Jordan Lake State Recreation Area

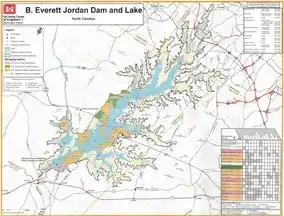
Recreational map of Jordan Lake. State park lands are depicted in tan.

The Jordan Lake State Recreation Area is divided into several smaller areas: Farrington Point, Crosswinds, White Oak, Poplar Point, Ebenezer Church, New Hope Overlook and Poes ridge along the eastern shoreline and Robeson Creek, Vista Point, Seaforth, Parkers Creek, and the Jordan Lake Educational State Forest along the western shore. Swimming, boating, hiking, fishing, hunting, birdwatching and picnicking are popular activities making up 3 Boat ramps, 1 canoe launch, 2 swim beaches, 2 play grounds, 3 fishing piers (including an ADA accessible one), a marina, and 5 campgrounds. Facilities are managed by North Carolina Division of Parks and Recreation, North Carolina Wildlife Resources Commission, North Carolina Division of Forest Resources, US Army Corps of Engineers, Wake County Parks and Recreation, and a privately managed marina.